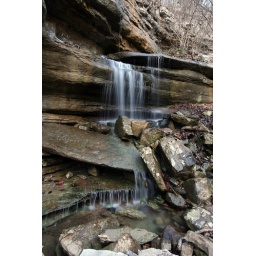
water fall below still house cave still house hollow jackson co al 2